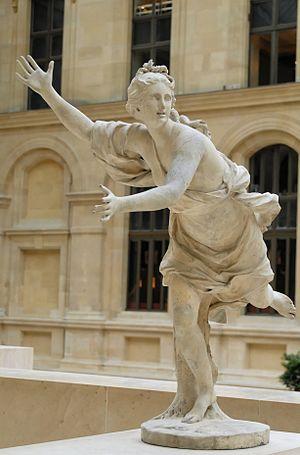
Daphné poursuivie par Apollon. Marbre, vers 1713-1714.